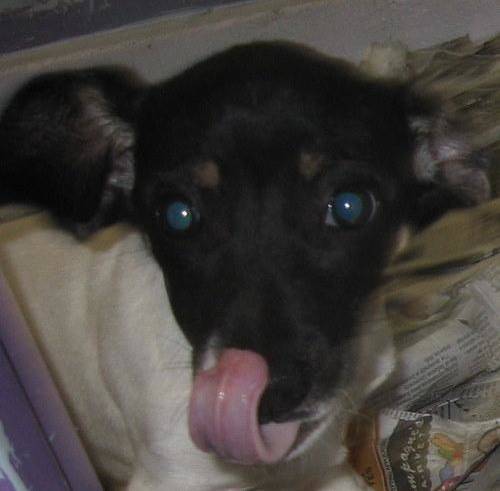
Label: dog